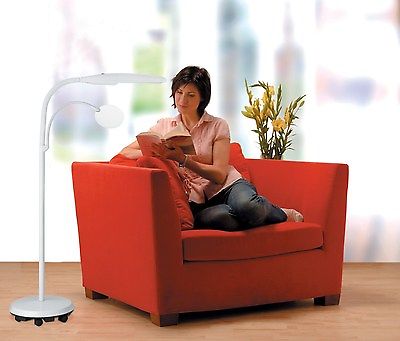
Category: lamp